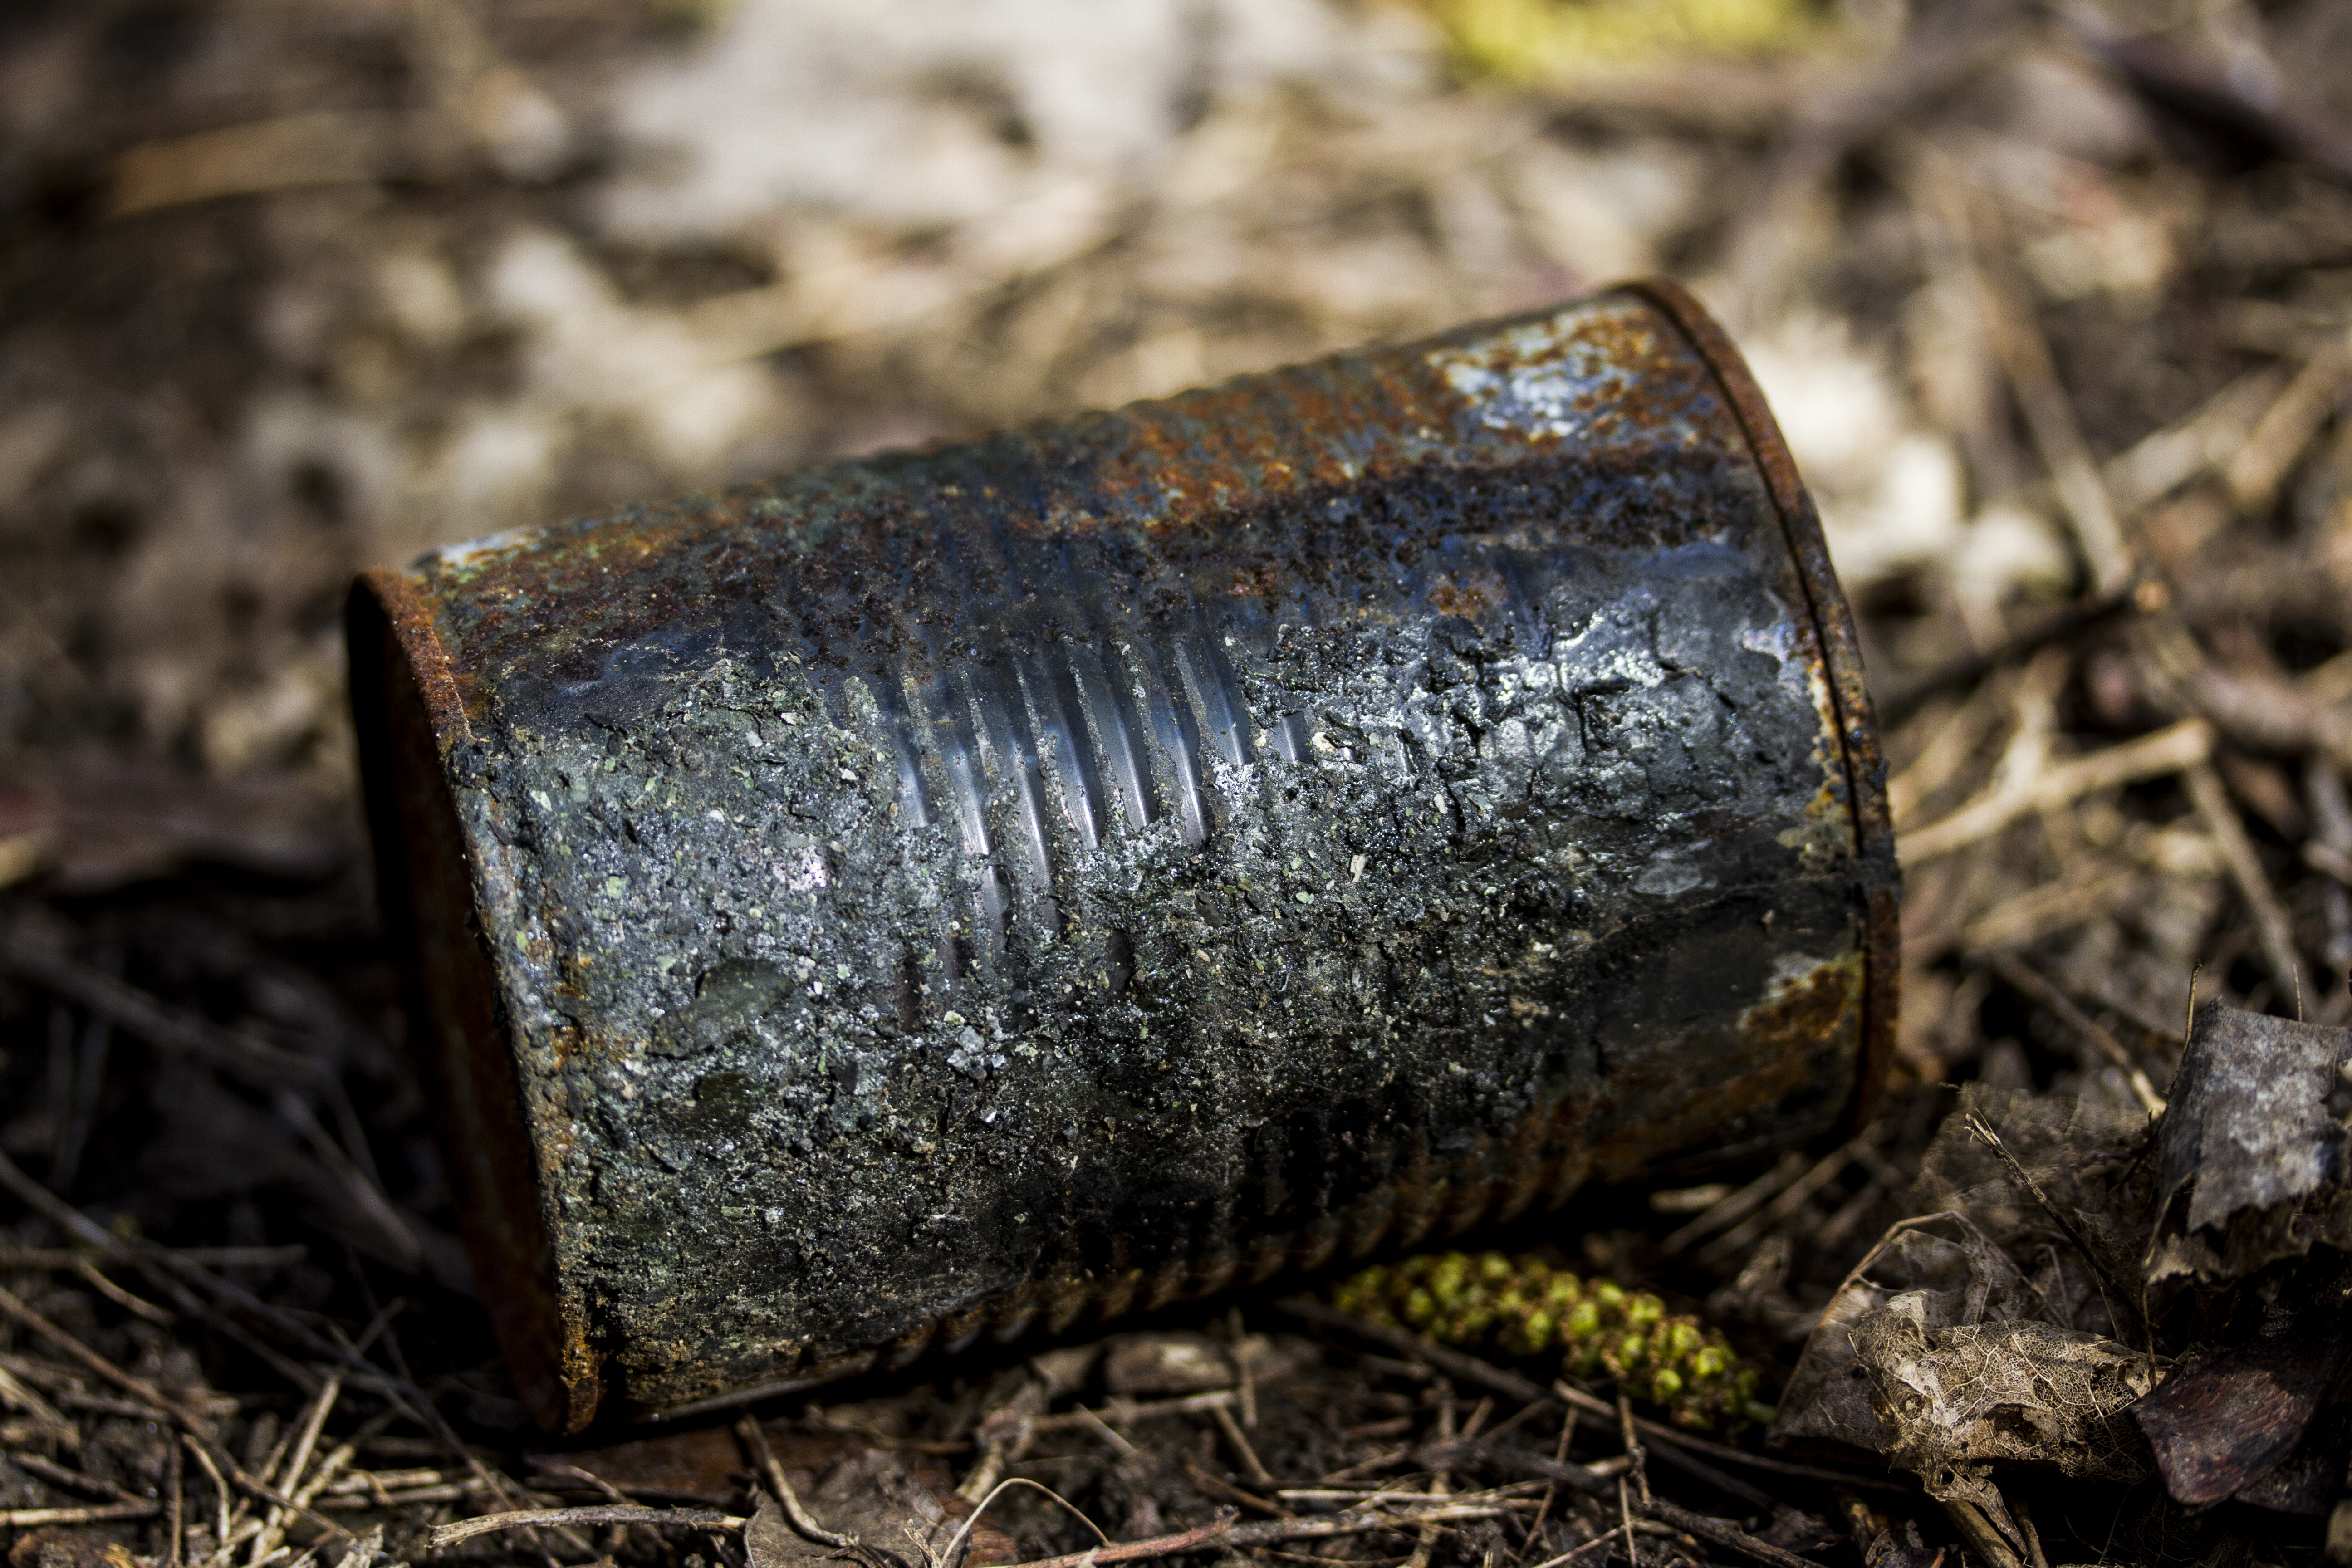
nature, forest, grass, rock, wood, wildlife, soil, fauna, close up, uk, peterborough, macro photography